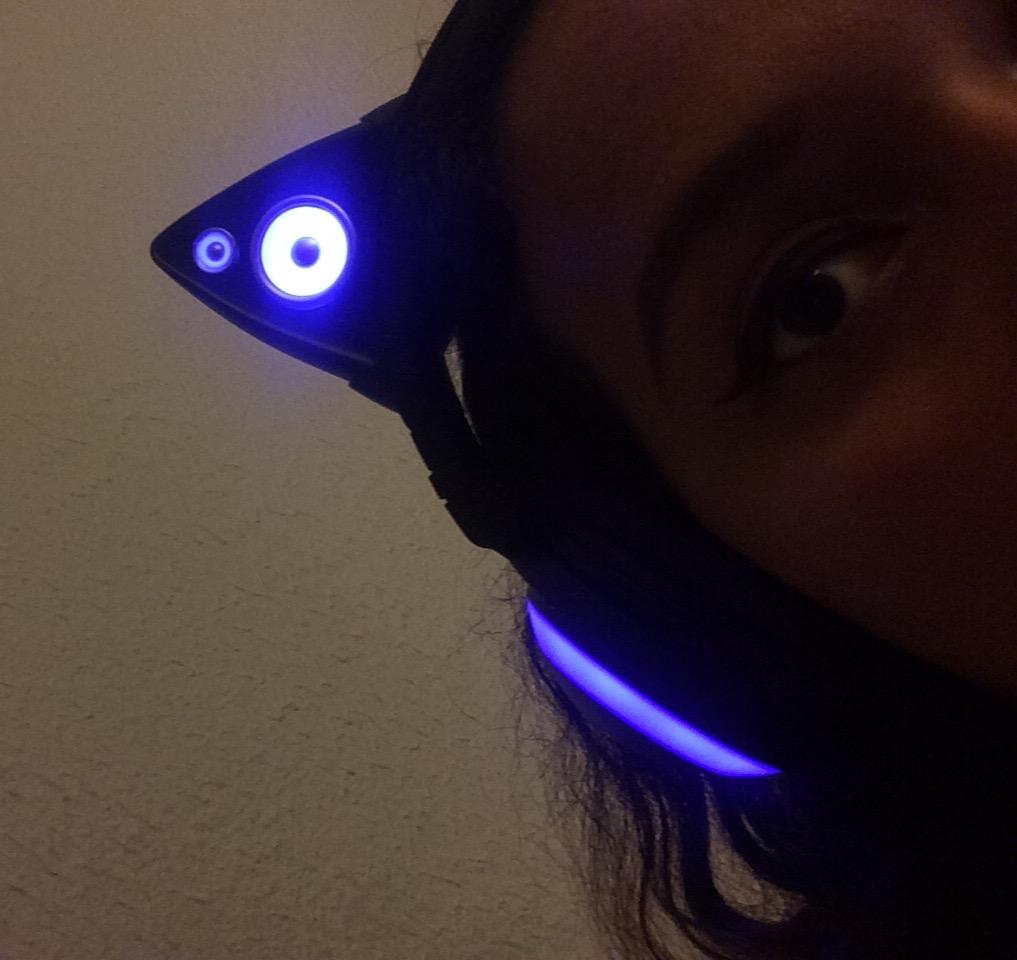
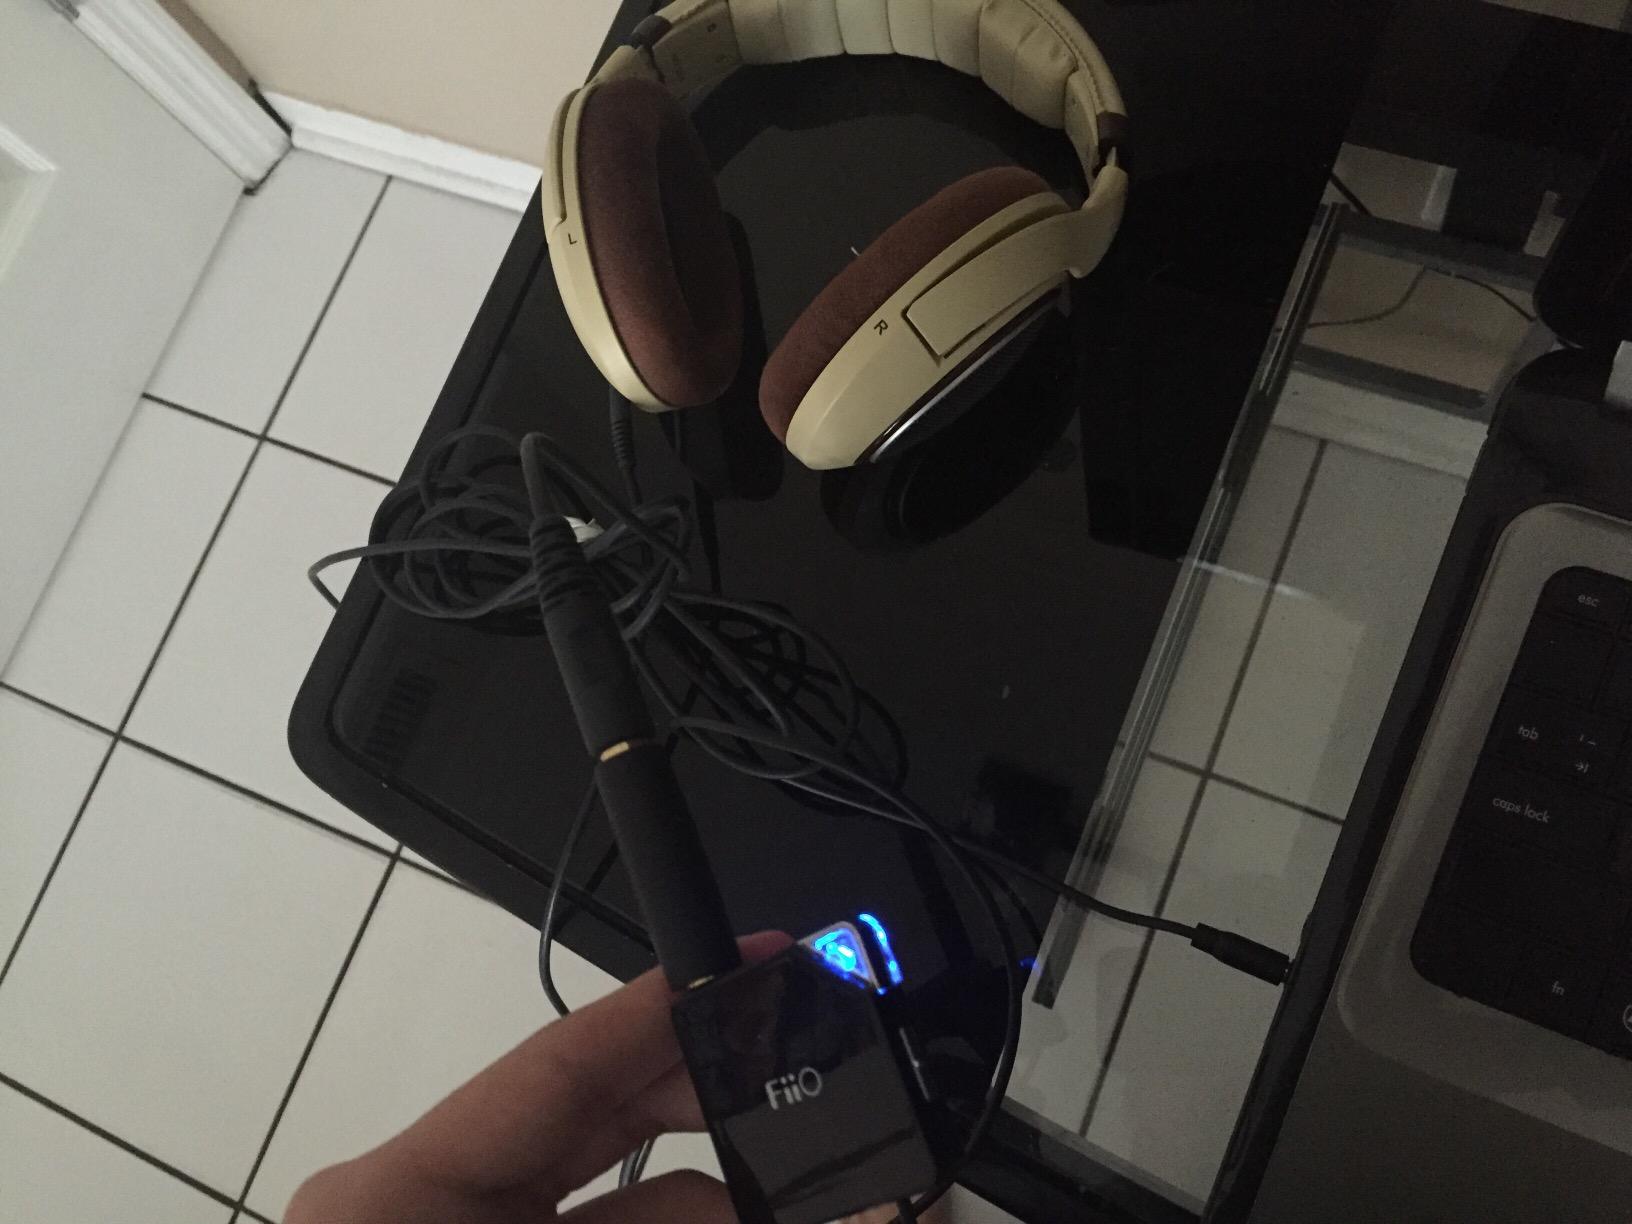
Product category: headphones
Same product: no